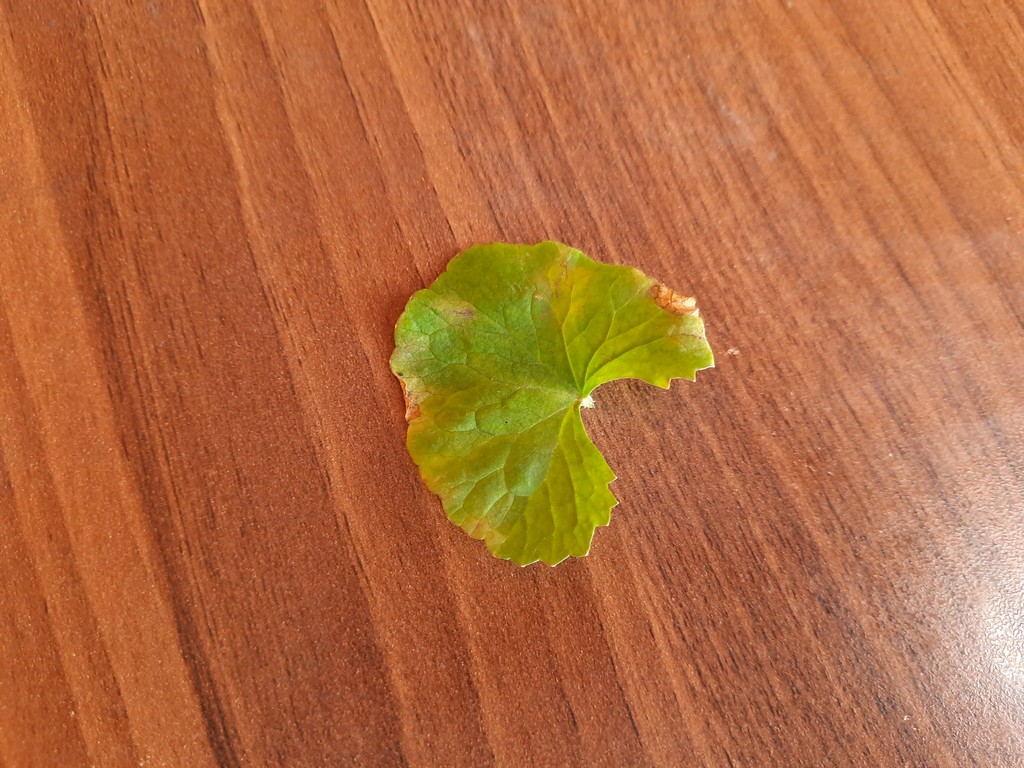
Label: Unhealthy